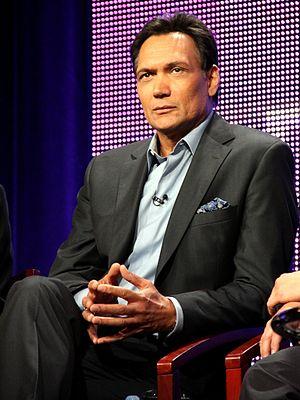
Bail Organa est un personnage de Star Wars. Sénateur à Coruscant de la planète Alderaan, il apparaît dans Star Wars, épisode II : L'Attaque des clones, Star Wars, épisode III : La Revanche des Sith et Rogue One: A Star Wars Story. C'est un pionnier de la rébellion qui a été membre de la délégation des 2000. Après l'Ordre 66, il vient en aide aux Jedi Yoda et Obi-Wan Kenobi et assiste avec eux à la naissance des jumeaux Luke Skywalker et celle qu'il va adopter avec sa femme : Leia Organa, qui le remplacera plus tard au Sénat impérial.
Jimmy Smits est un acteur américain, né le 9 juillet 1955 à Brooklyn.